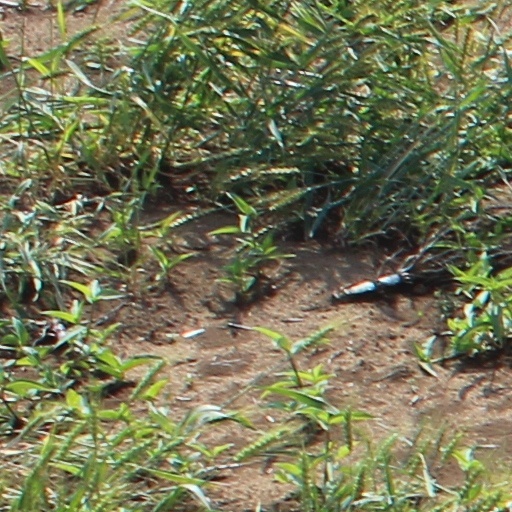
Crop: wheat